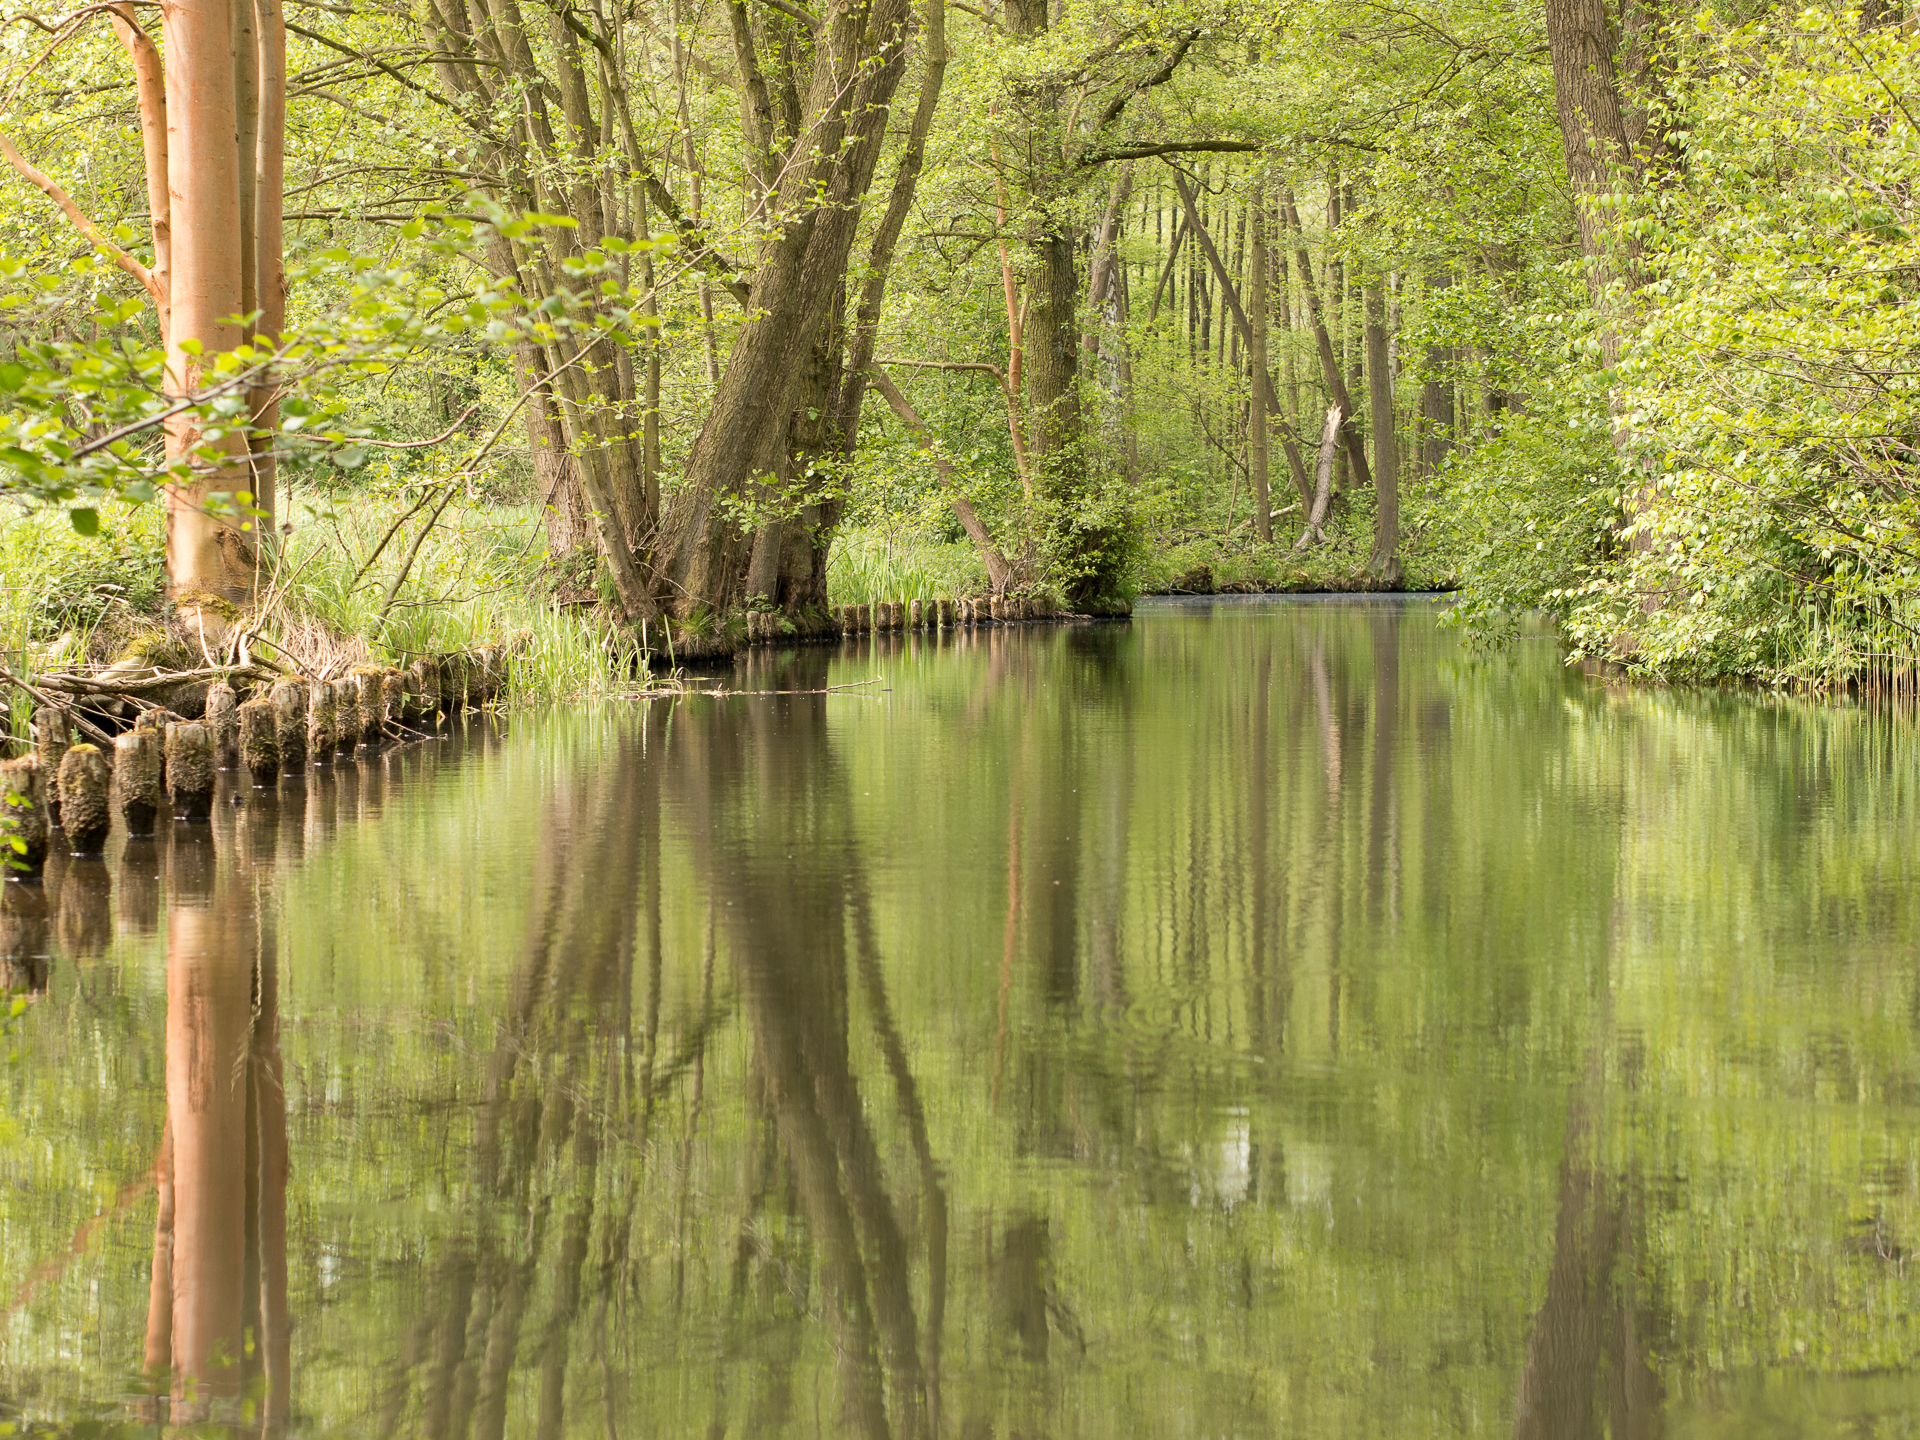
tree, water, nature, forest, outdoor, marsh, swamp, leaf, lake, river, pond, wildlife, stream, spring, green, reflection, autumn, serene, botany, waterway, body of water, 2015, wetland, frhling, woodland, fluss, grn, habitat, ecosystem, wald, panasoniclumixg5, olympusf1845mm, spreewald, nature reserve, fish pond, natural environment, woody plant, bayou, riparian forest